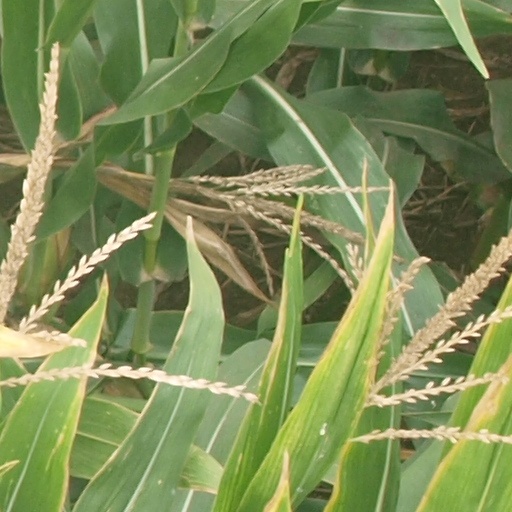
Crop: maize; corn